Amana Colonies

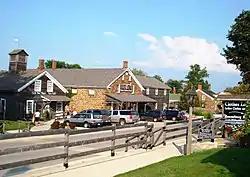

The Amana Colonies are seven villages on located in Iowa County in east-central Iowa, United States: Amana (or Main Amana, German: "Haupt-Amana"), East Amana, High Amana, Middle Amana, South Amana, West Amana, and Homestead. The villages were built and settled by German Radical Pietists, who were persecuted in their homeland by the German state government and the Lutheran Church. Calling themselves the True Inspiration Congregations, they first settled in New York near Buffalo in what is now the town of West Seneca. However, seeking more isolated surroundings, they moved to Iowa (near present-day Iowa City) in 1856. They lived a communal life until 1932.